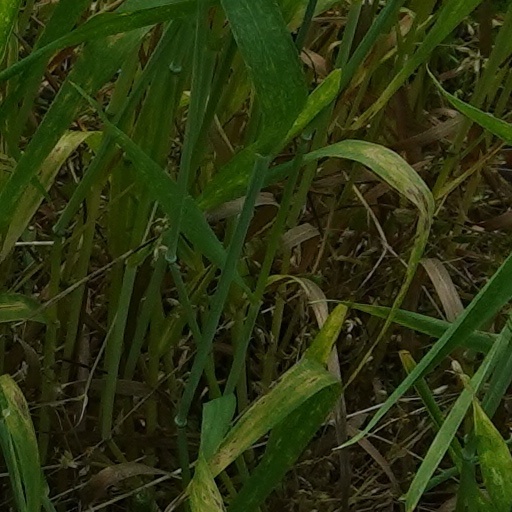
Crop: wheat